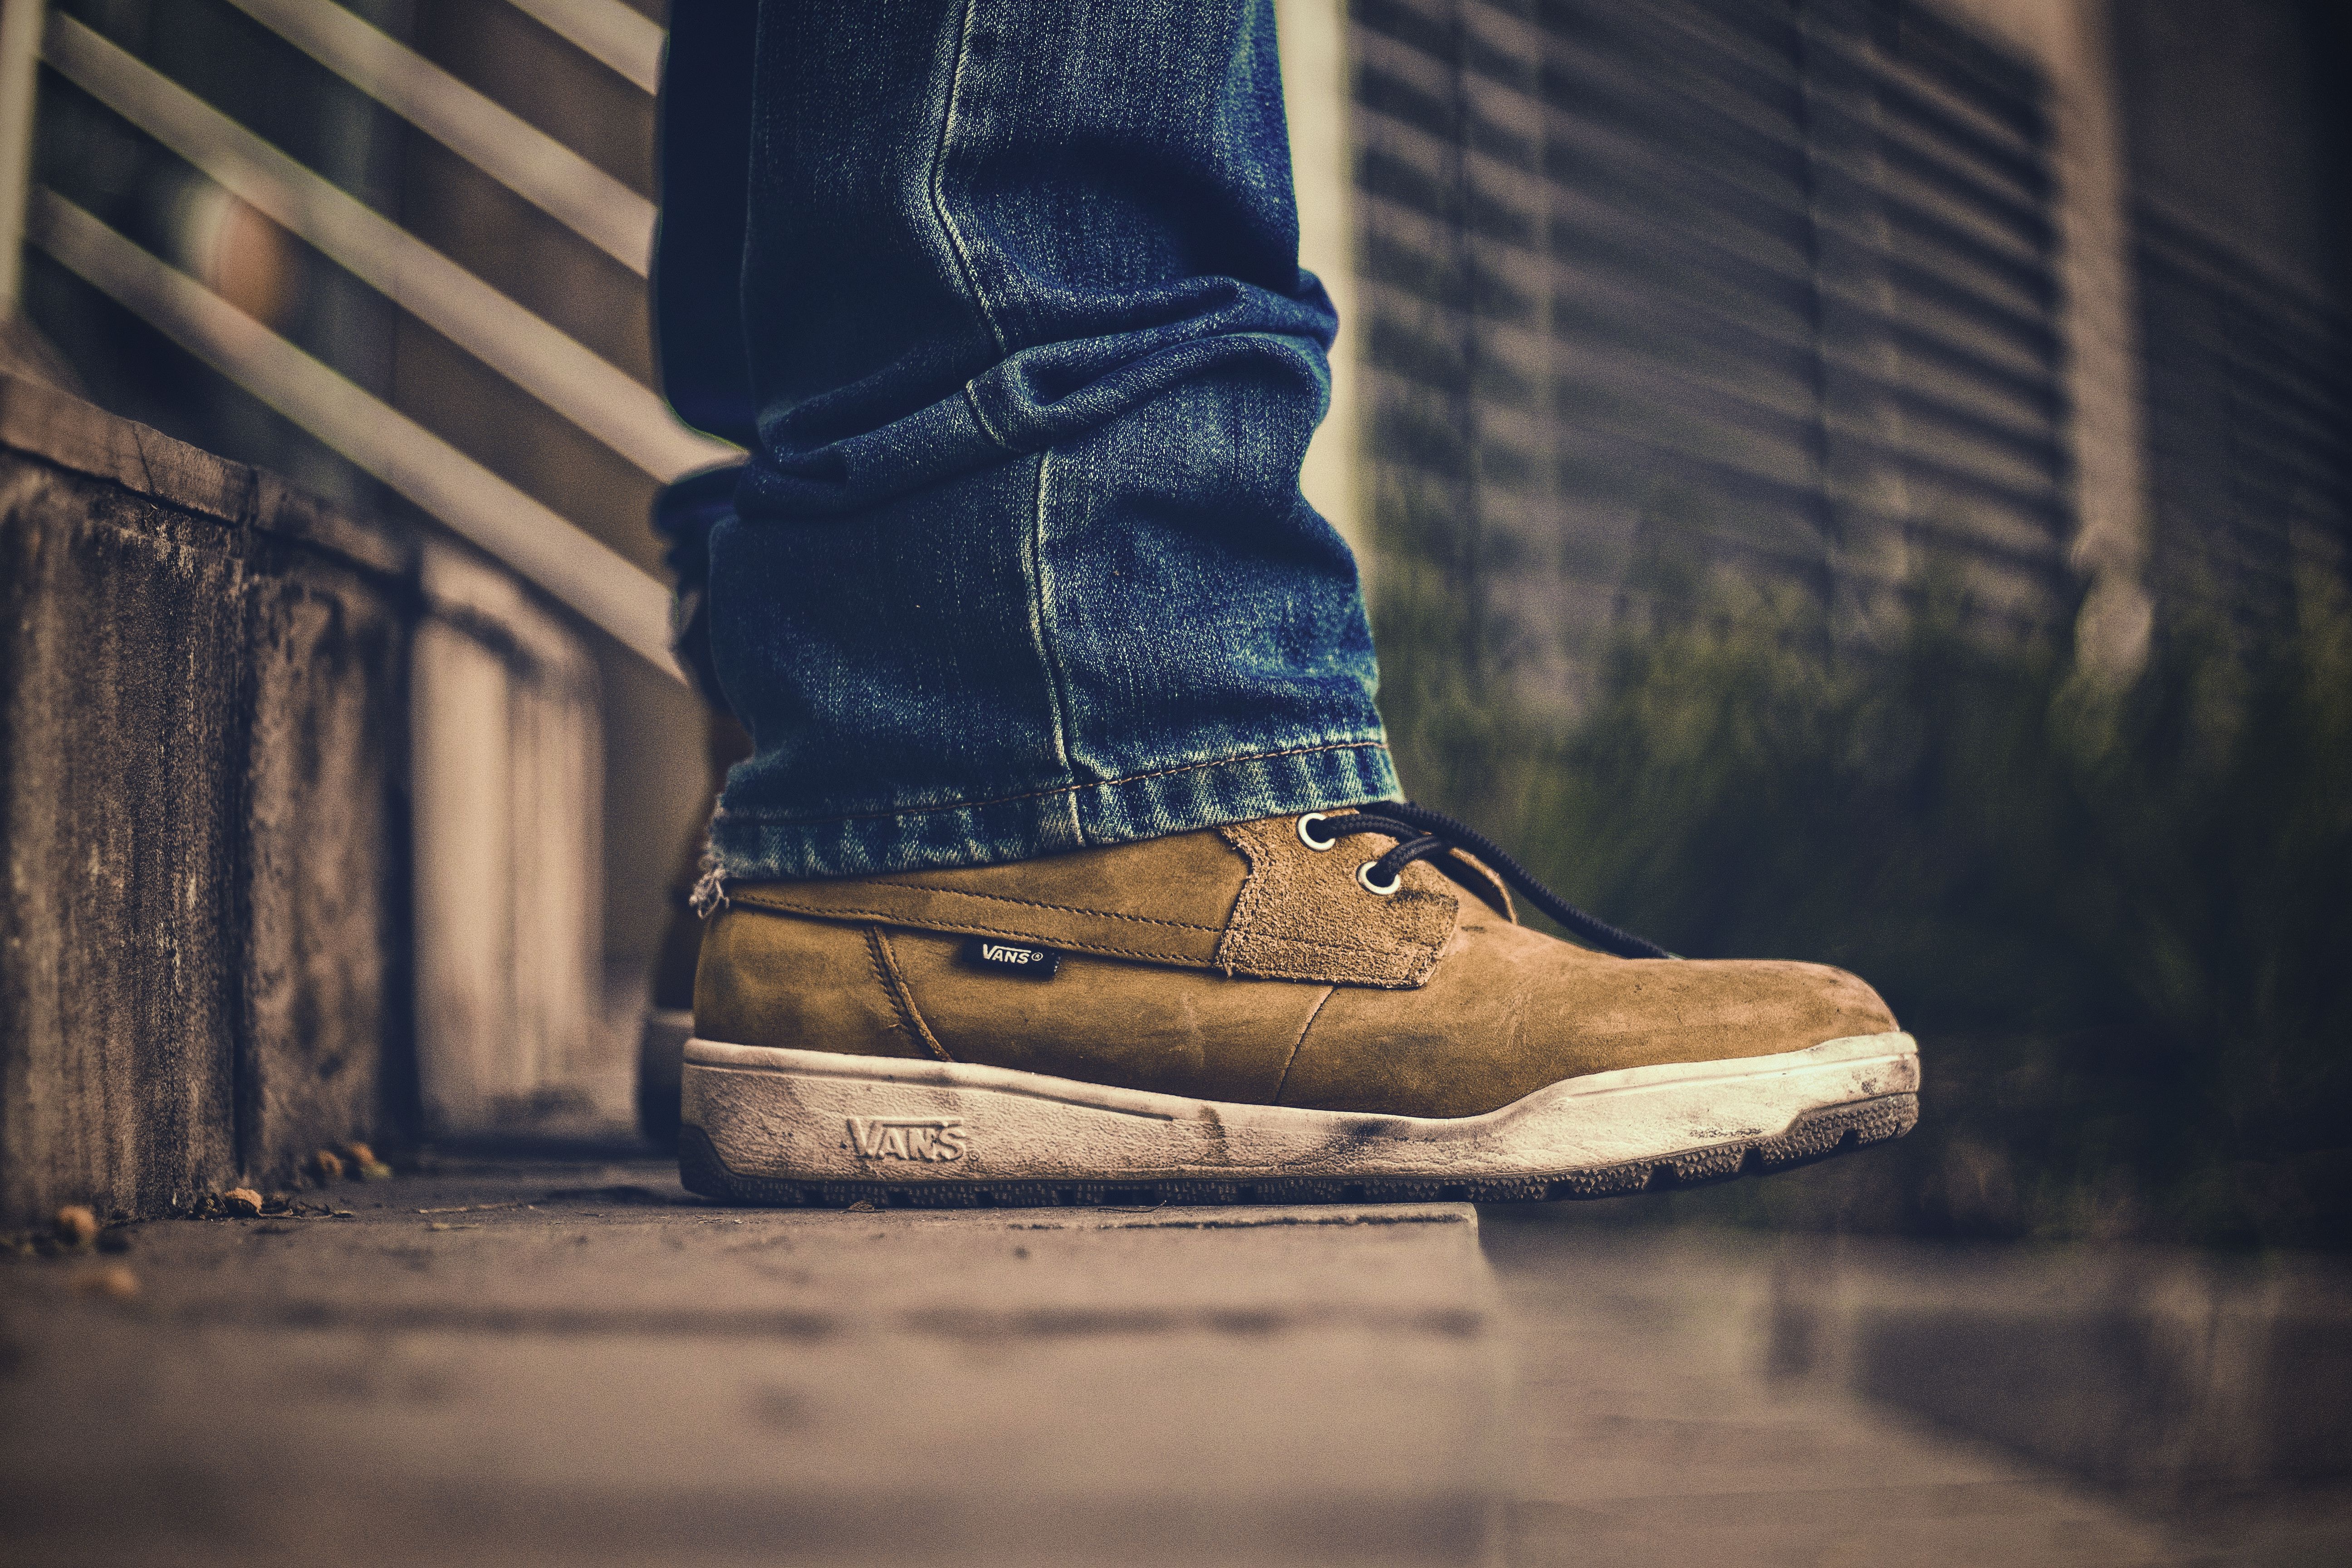
shoe, light, photography, sneakers, footwear, outdoor shoe